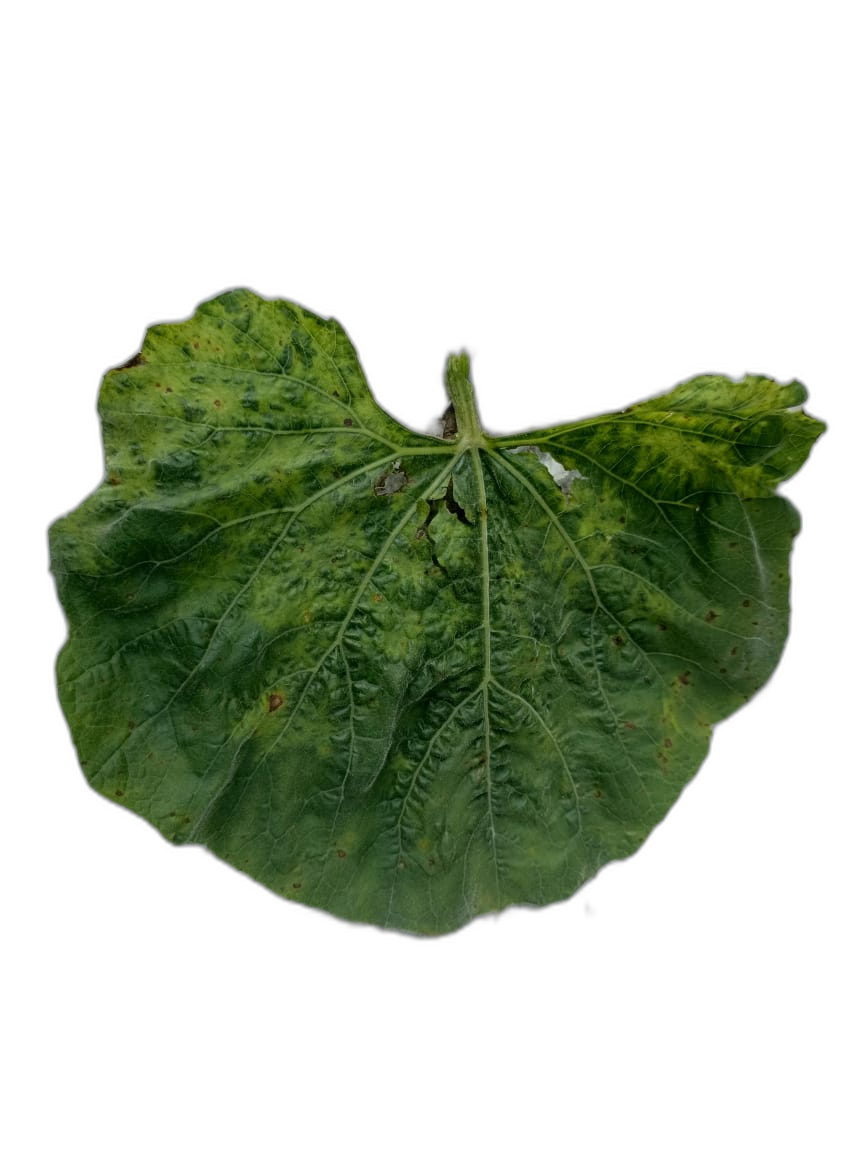
Crop: Bottle Gourd
Label: Mosaic_Virus